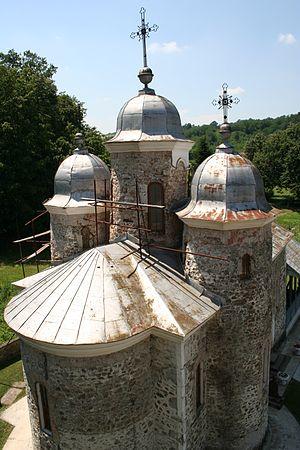
L'église de la Transfiguration de Krivaja est une église orthodoxe serbe située à Krivaja, dans le district de Mačva et sur le territoire de la Ville de Šabac en Serbie. Elle est inscrite sur la liste des monuments culturels de grande importance de la République de Serbie.